Petlyakov Pe-2

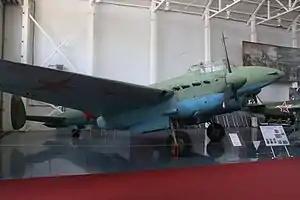
Pe-2FT in the Central Air Force Museum, Monino, Russia

The Petlyakov Pe-2 ( — nickname «Пешка» (Pawn); NATO reporting name: Buck) was a Soviet twin-engine dive bomber used during World War II. One of the outstanding tactical attack aircraft of the war, it also proved successful as a heavy fighter, as a night fighter (Pe-3 variant) and as a reconnaissance aircraft. The Pe-2 was, numerically, the most important Soviet bomber of World War II, at their peak comprising 75% of the Soviet twin-engine bomber force. The Soviets manufactured Pe-2s in greater numbers (11,430 built) during the war than any other twin-engine combat aircraft except for the German Junkers Ju 88 and the British Vickers Wellington. Several Soviet bloc air forces flew the type after the war, when it became known by the NATO reporting name Buck.